Maggie Dixon

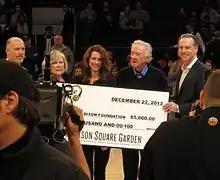
Jamie Dixon, in Madison Square Garden, along with his sister Julie and their parents, accepting a check from the Garden donated to the Maggie Dixon Fund during the Maggie Dixon Classic.

In tribute to Maggie's amazing rookie turnaround at Army before her death the Women's Basketball Coaches Association announced the creation of the Maggie Dixon Award for the 2006–2007 season. The award is a "rookie of the year" award for the best coach in their first year as a Division 1 head coach.